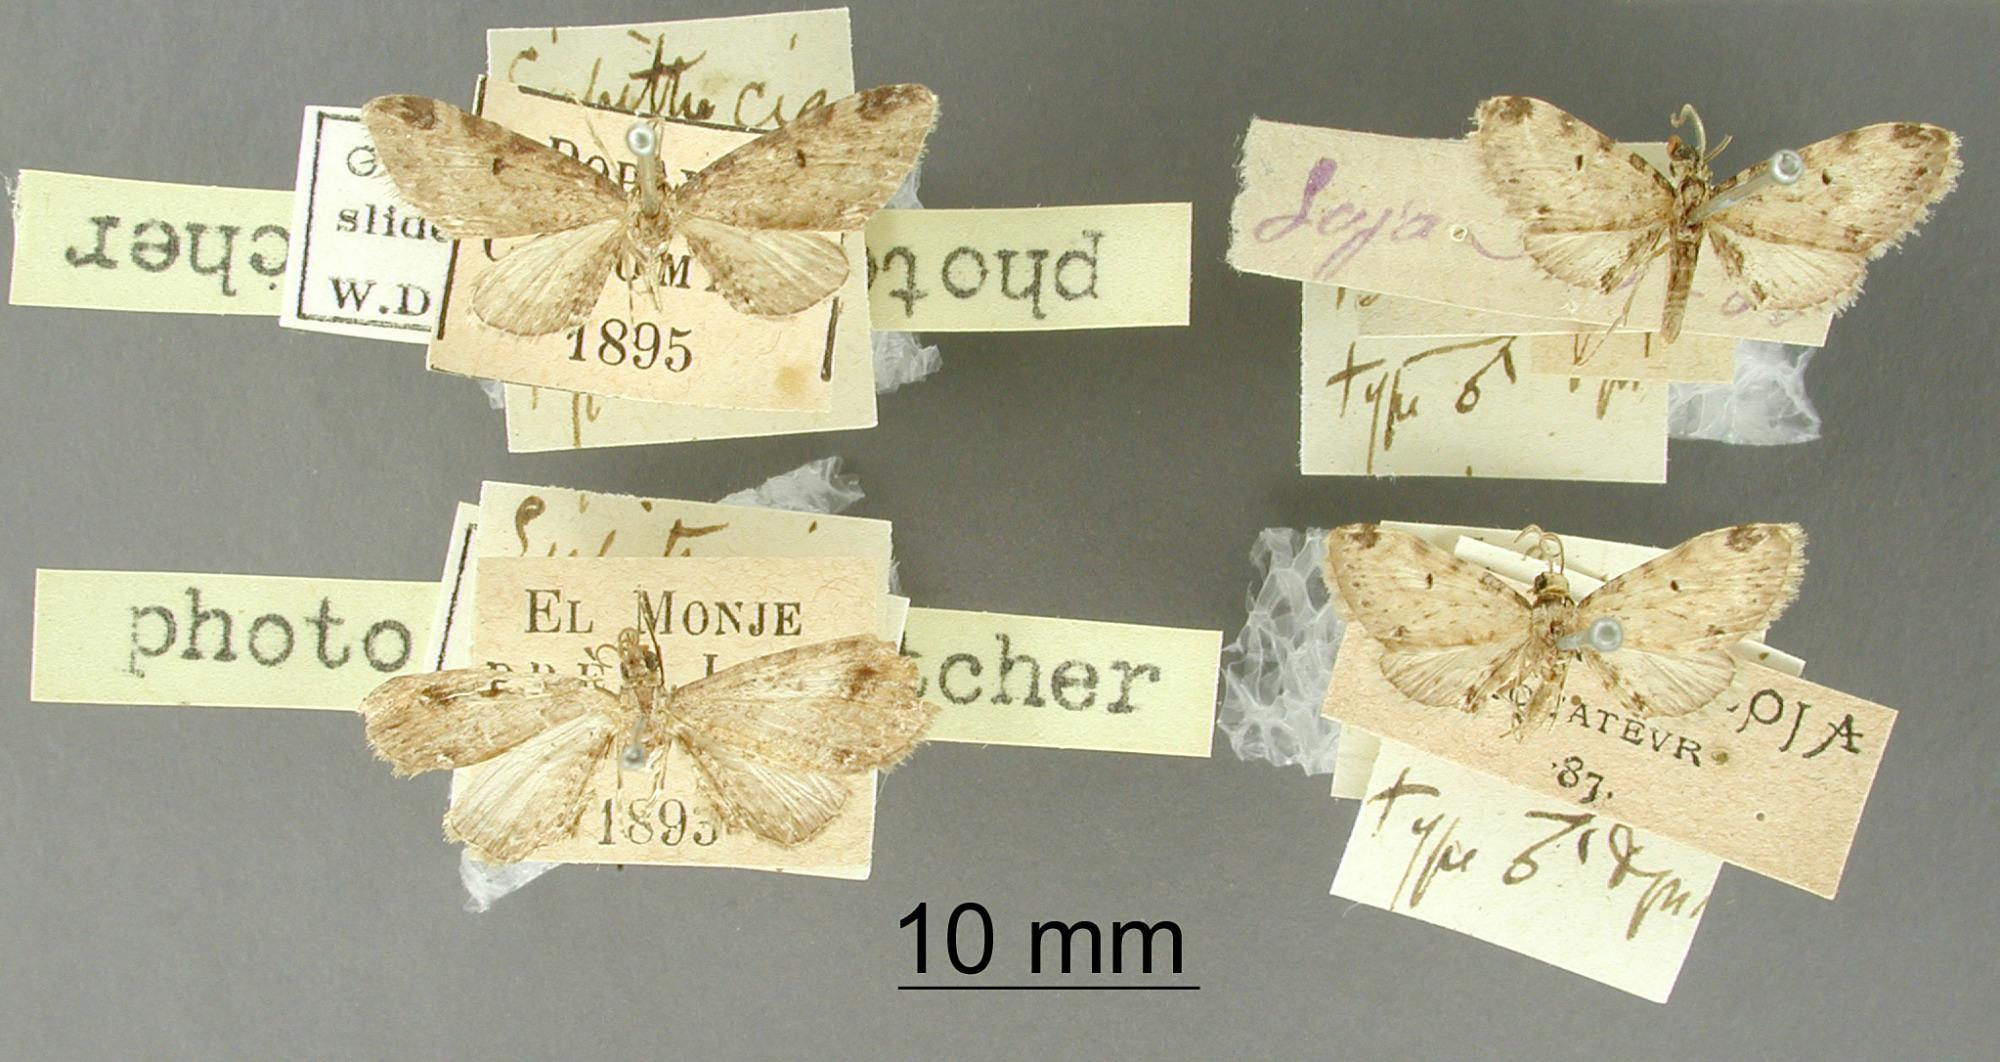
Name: Eupithecia muralla
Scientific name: Eupithecia muralla Dognin, 1899
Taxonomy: Animalia, Arthropoda, Insecta, Lepidoptera, Geometridae, Larentiinae
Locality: Environs de Loja, El Monje, pres Loja; Popayan, Ecuador; Colombia